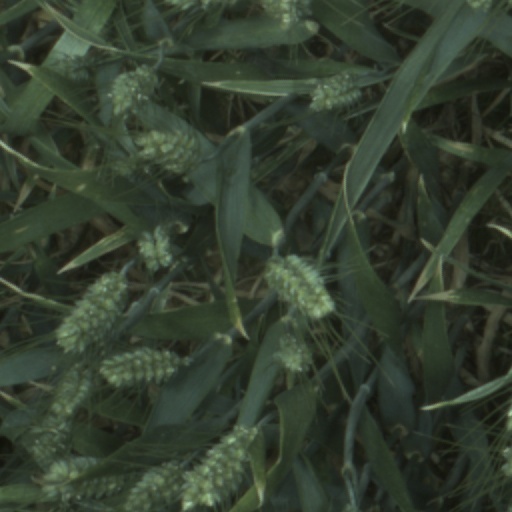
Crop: wheat